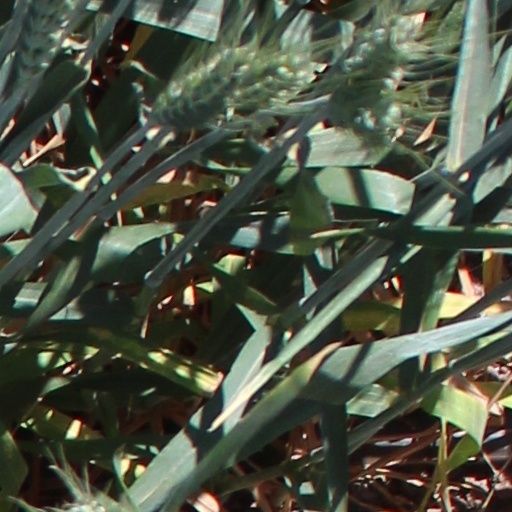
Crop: wheat